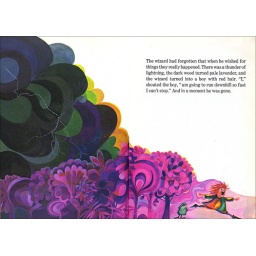
the bad wizard becomes a young red headed boy at the end in his rainbow threads